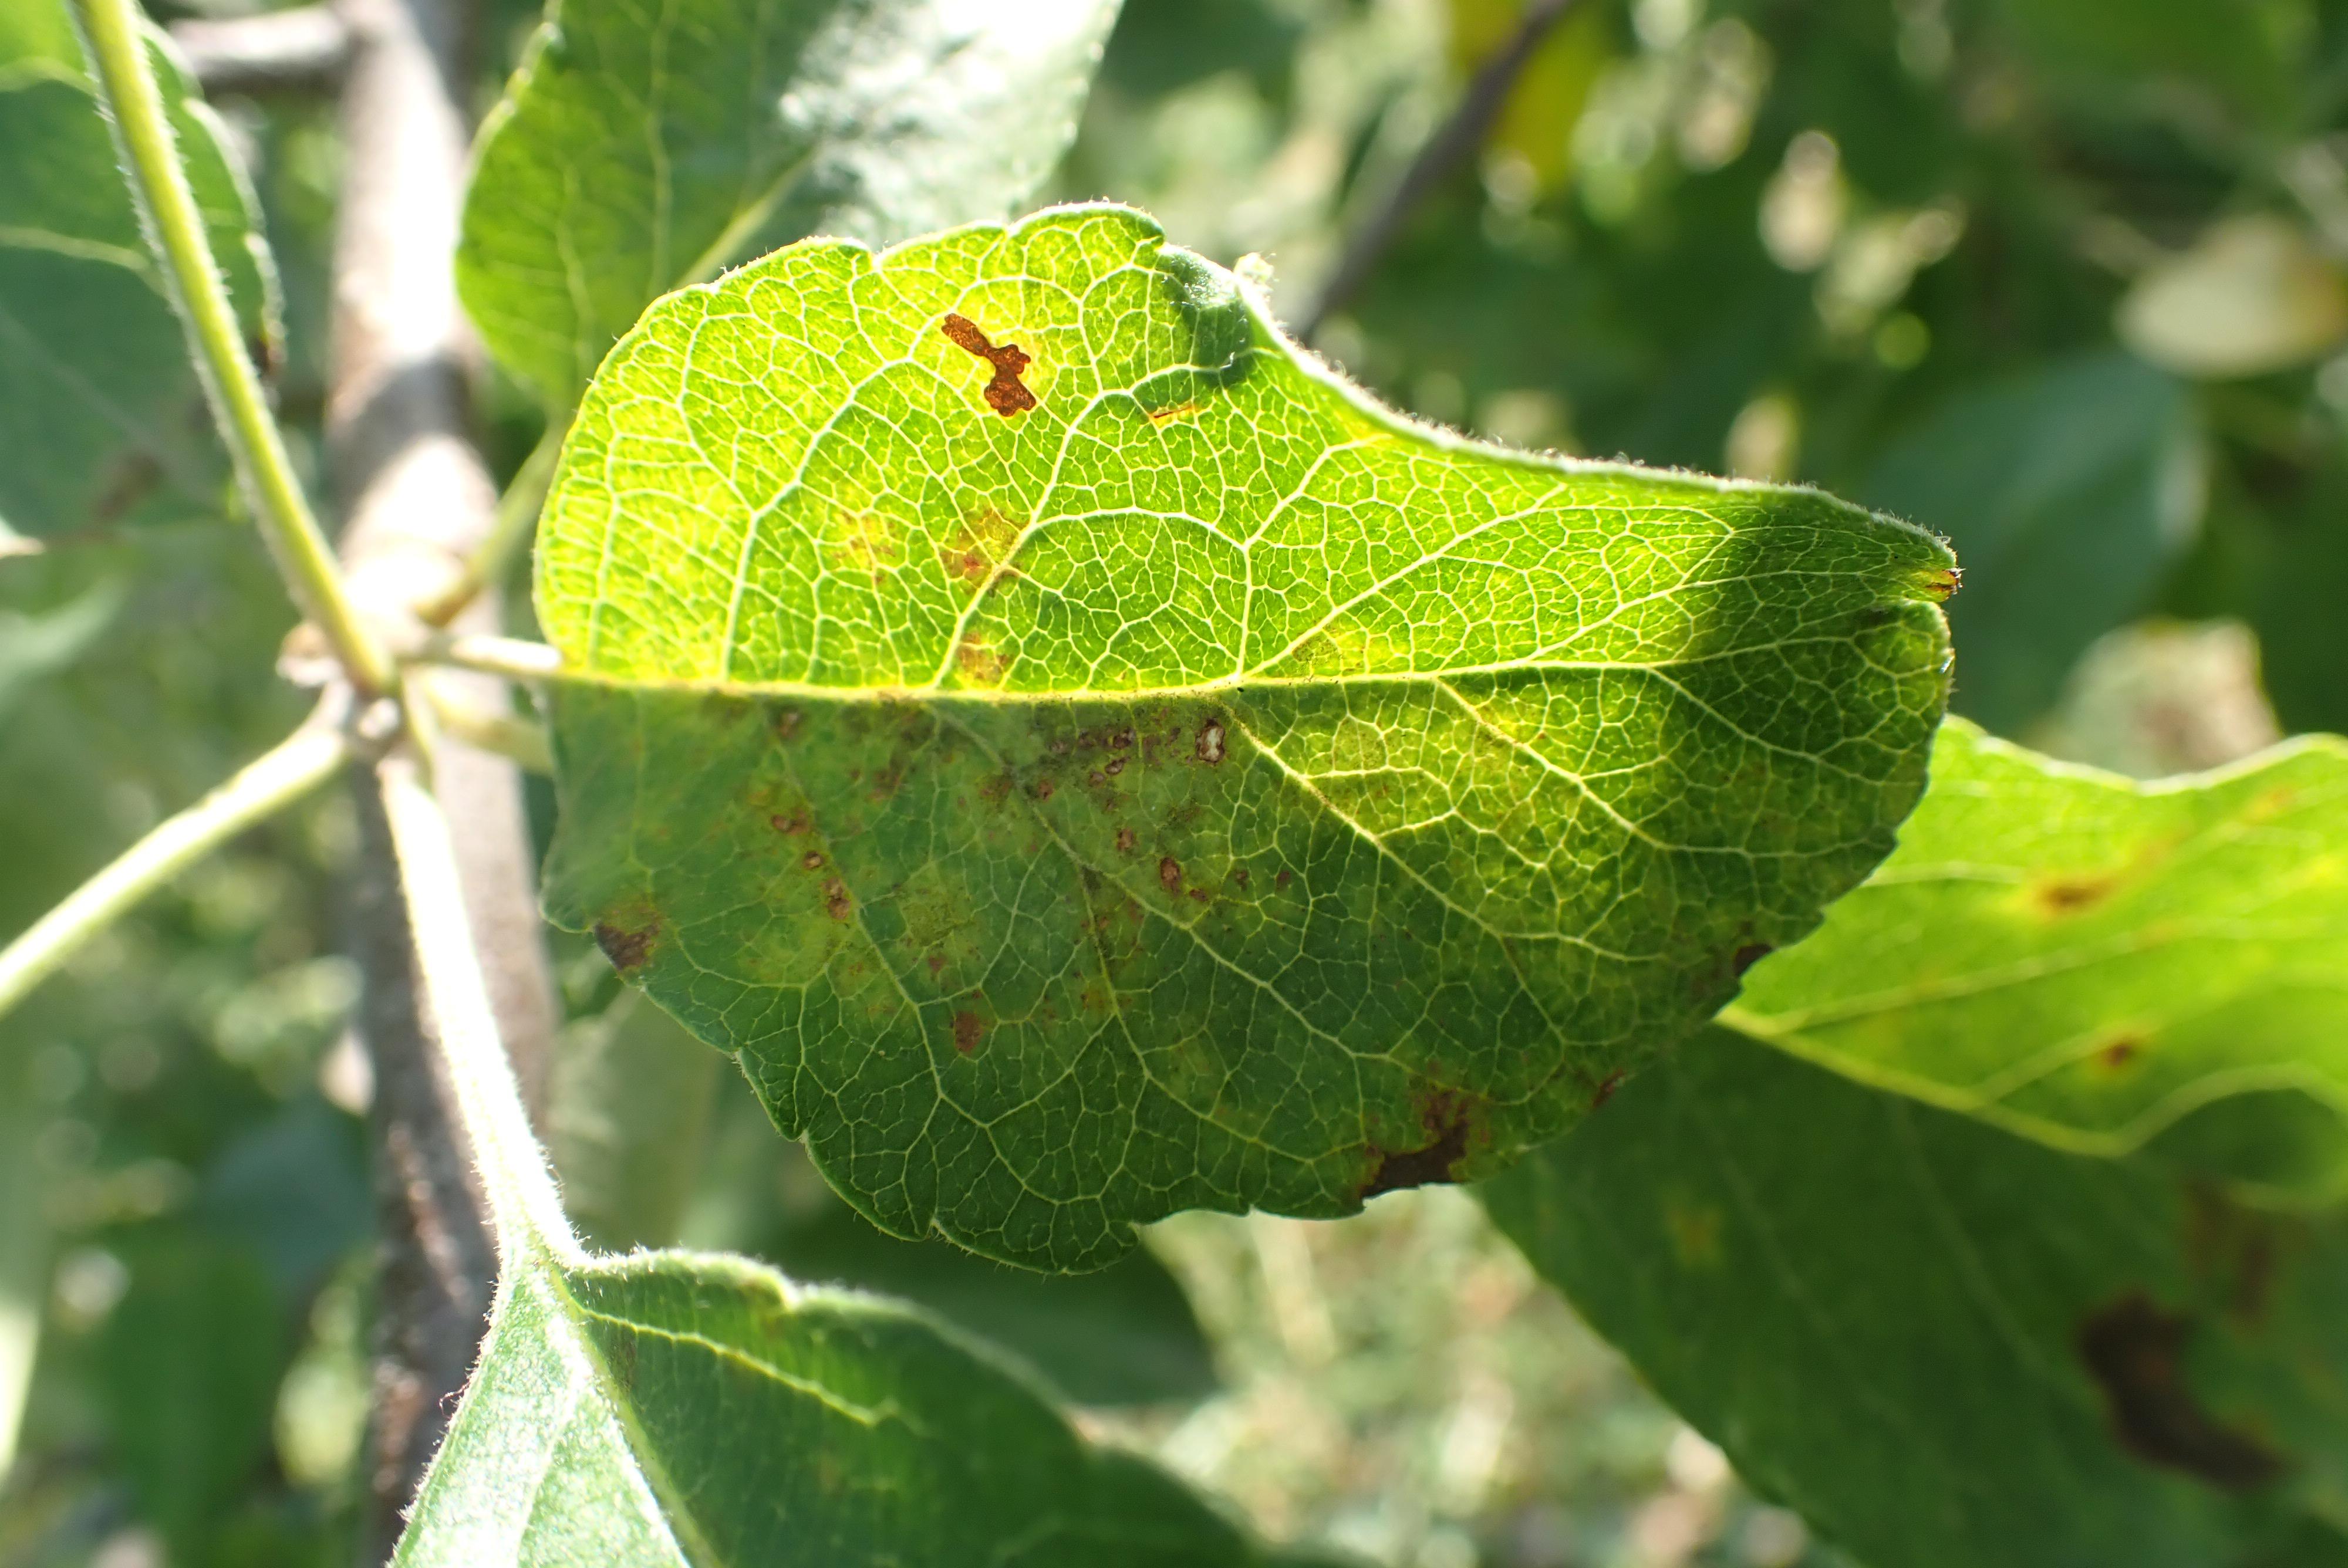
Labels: scab